Chinese painting

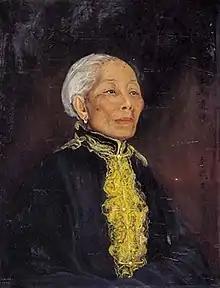
"Portrait of Madame Liu" (1942) Li Tiefu

Although they were avid art collectors, some Song scholars did not readily appreciate artworks commissioned by those painters found at shops or common marketplaces, and some of the scholars even criticized artists from renowned schools and academies. Anthony J. Barbieri-Low, a professor of early Chinese history at the University of California, Santa Barbara, points out that Song scholars' appreciation of art created by their peers was not extended to those who made a living simply as professional artists: